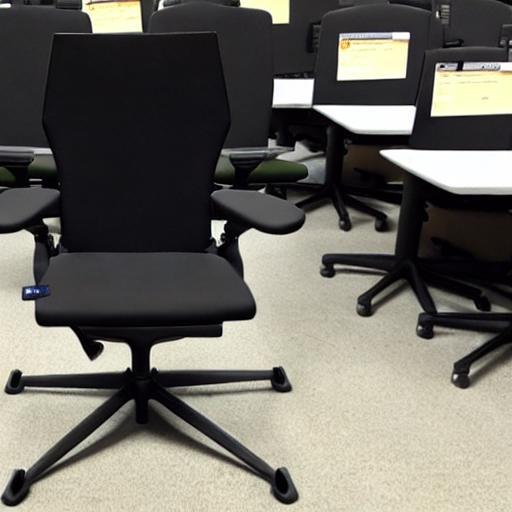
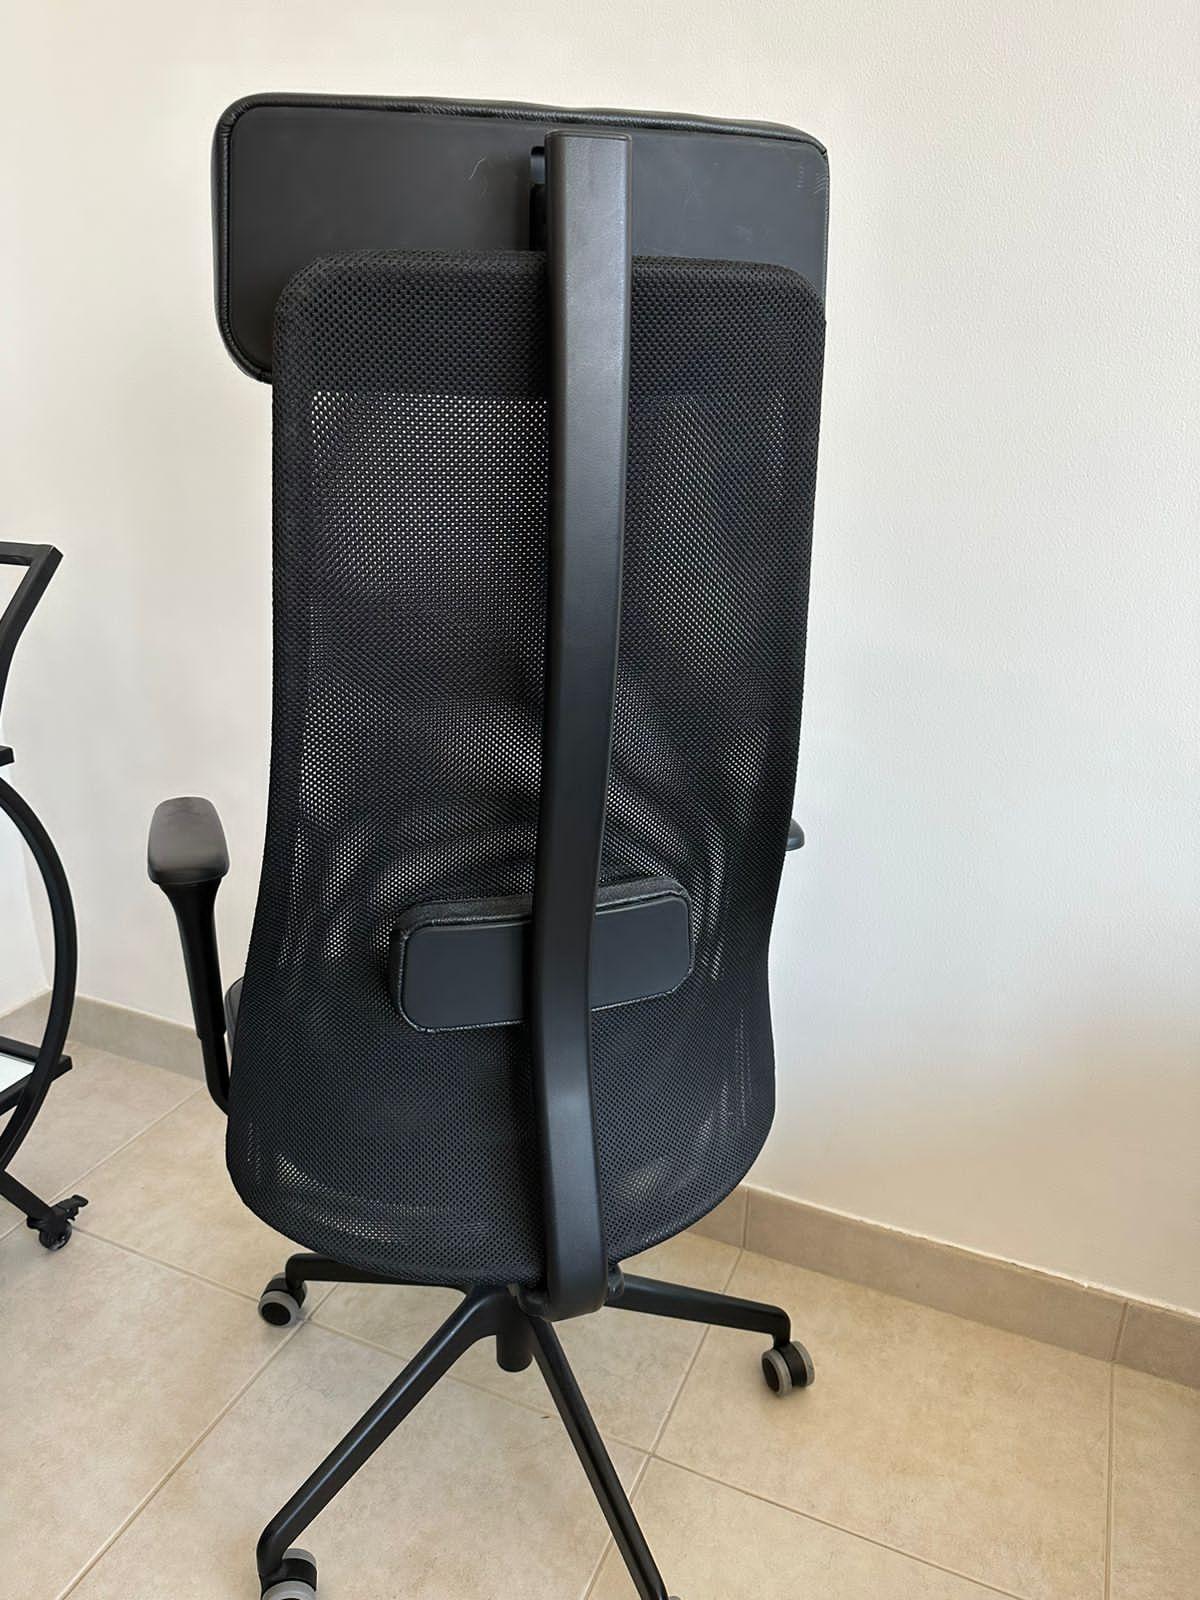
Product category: items_chair
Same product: no